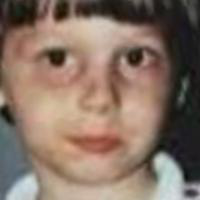
Age group: age 01-10